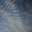
Label: cloud